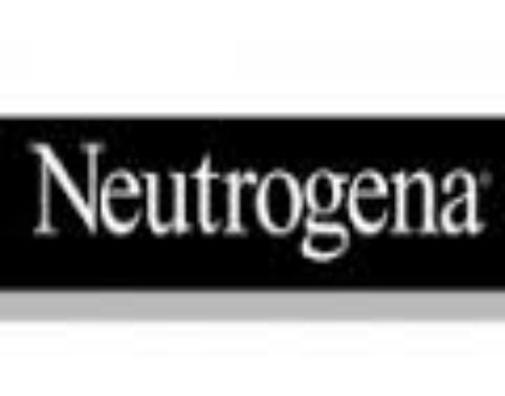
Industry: Necessities